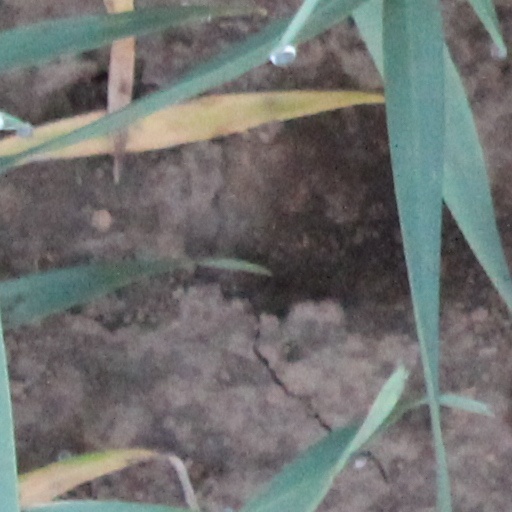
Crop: wheat